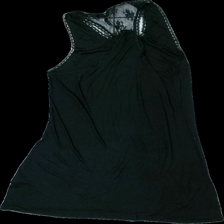
View: back
Type: Night gown
Category: Ladies
Brand: Missing
Colors: Black
Material: 100% visc
Cut: Regular
Season: All
Price range: <50
Recommended usage: Export